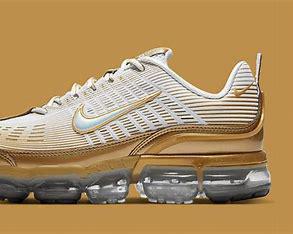
Brand: Nike
Model: Air Vapormax 360